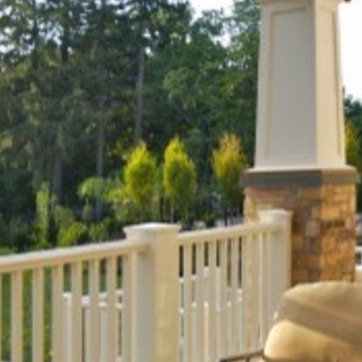
Material: foliage